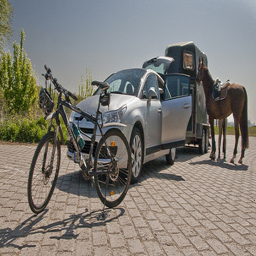
The horse stands near a trailer attached to a car.
a bicycle parked in front of a car and a horse standing beside it
A silver car hooked up to a horse trailer with a horse standing on the outside of the trailer.
A bike, car, and horse trailer, parked on a brick driveway.
A very pretty horse standing by a car.